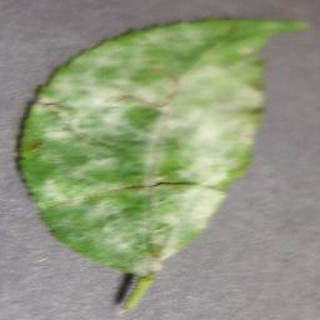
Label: cherry_powdery_mildew